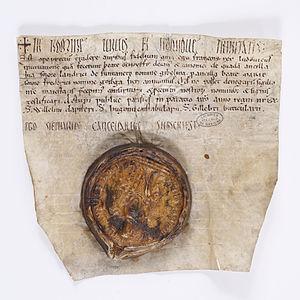
Le roi Louis VI le Gros confirme un échange de deux serves entre le chapitre cathédral de Notre-Dame de Paris et les chanoines de l'abbaye de Sainte-Geneviève. Diplôme royal scellé d'un sceau plaqué de cire brune, daté de 1118, en latin.
Louis VI, dit « le Gros » ou « le Batailleur », né le 1ᵉʳ décembre 1081 à Paris, mort le 1ᵉʳ août 1137 au château royal de Béthisy-Saint-Pierre, est roi des Francs du 30 juillet 1108 au 1ᵉʳ août 1137. Il est le cinquième roi de la dynastie dite des Capétiens directs.
La sigillographie, appelée également sphragistique, est la discipline historique qui a pour objet l'étude des sceaux sous tous leurs aspects et quelle qu'en soit la date. Elle décrit matrices et empreintes et les étudie de façon critique, du point de vue historique, artistique, technique et de la valeur probatoire : types, légendes, modes d'apposition et nature diplomatique et juridique, ainsi que les méthodes de conservation.
L'abbaye Sainte-Geneviève de Paris est une ancienne abbaye parisienne, dont plusieurs bâtiments ont été conservés pour constituer l'actuel lycée Henri-IV.